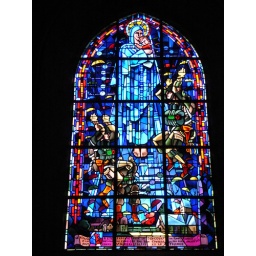
The stained-glass window in the church of Ste-Mere-Eglise complete with D-day paratroopers.